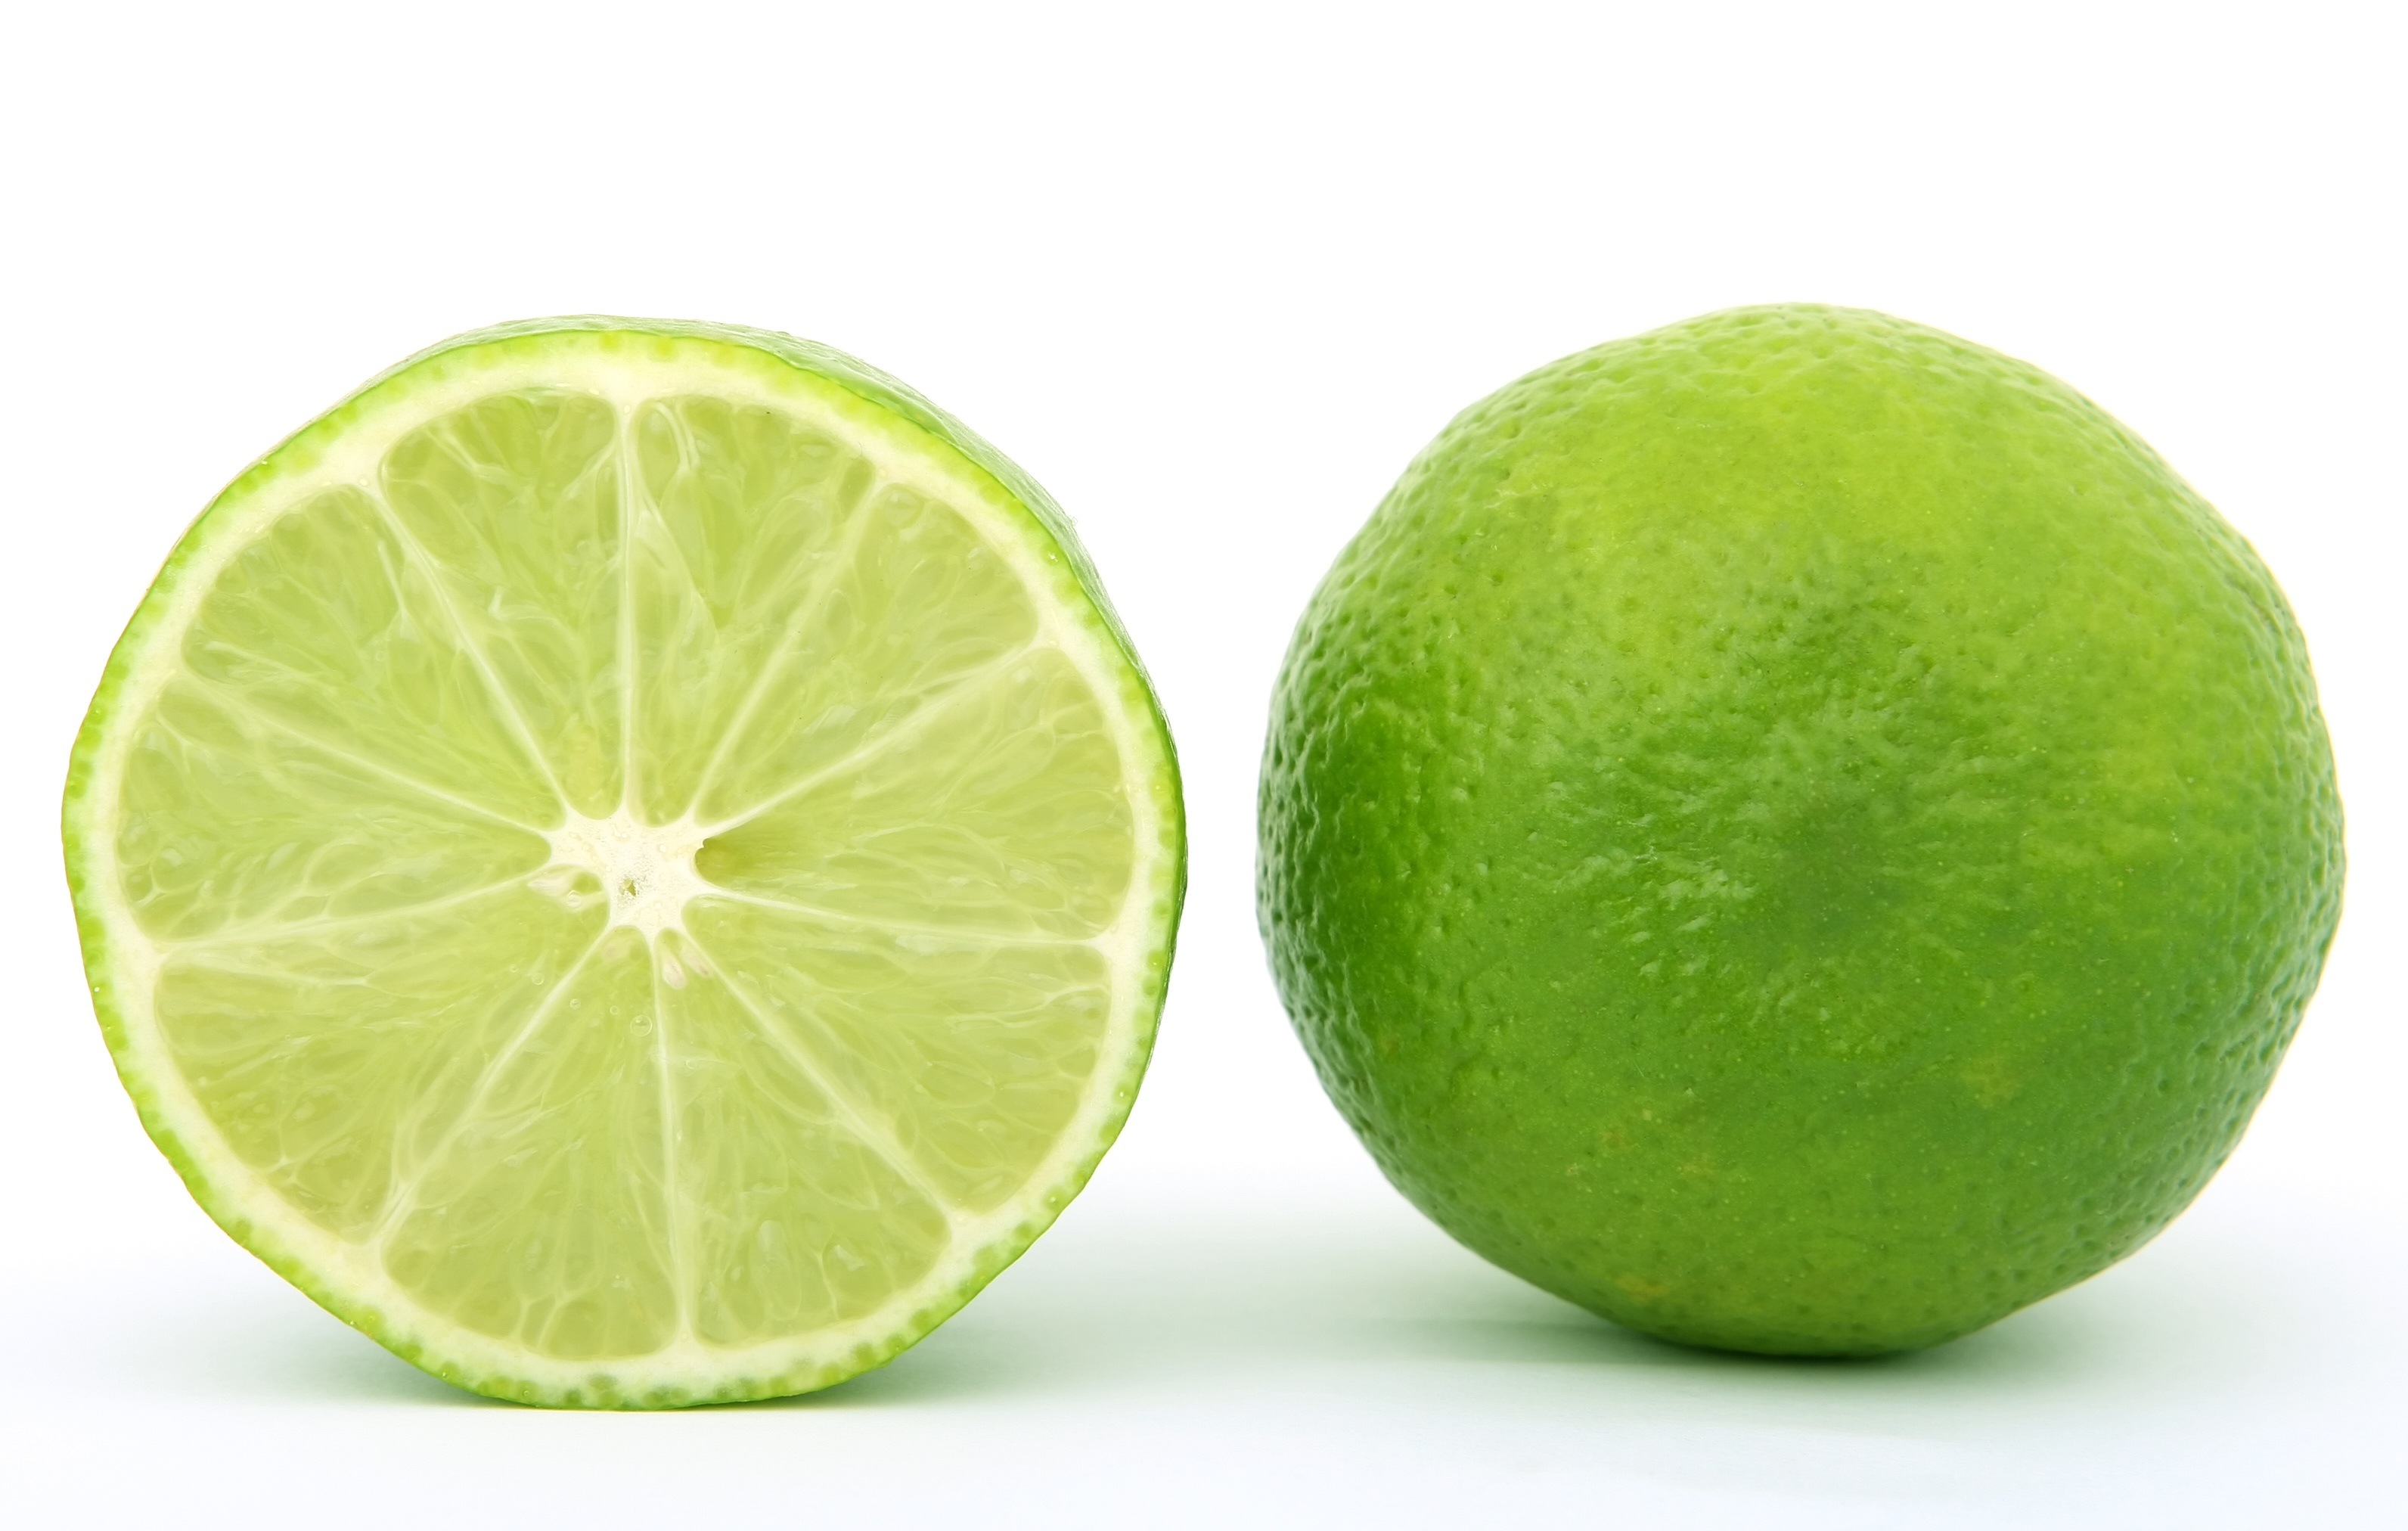
plant, white, fruit, sweet, restaurant, isolated, summer, food, salad, green, cooking, ingredient, produce, tropical, colourful, macro, natural, fresh, colorful, closeup, breakfast, healthy, delicious, health, cookery, fitness, lemon, life, lime, close up, peel, background, nutrition, vegetables, bright, seasonal, tasty, still, over, good, c, liqueur, catering, diet, vitamins, citron, bitter, refreshing, citrus, sour, dieting, flowering plant, nutrients, several, land plant, sweet lemon, key lime, lemon lime, persian lime, lemon juice, wholesome